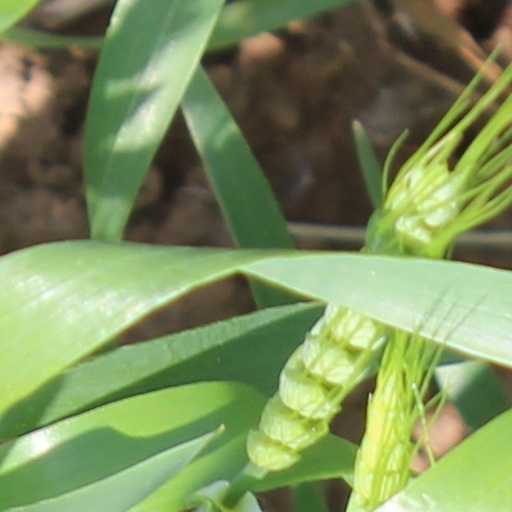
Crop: wheat